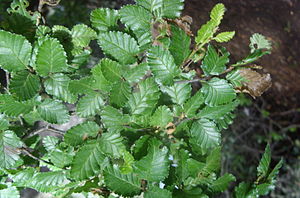
Lenga / Galleri
Blade.
Lenga er et løvfældende træ med en slank og ægformet krone. Løvet farves kraftigt rødt om efteråret. Frø fra de sydligste frøkilder på Ildlandet blev hjembragt i 1974-75, og træer af disse vokser godt i Danmark.